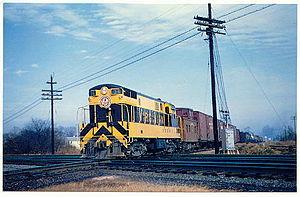
Le Virginian Railway était une compagnie de chemin de fer de classe I localisée dans les états de Virginie et de Virginie-Occidentale. Le VGN fut créé pour transporter le charbon bitumineux de haute qualité du Sud de la Virginie-Occidentale jusqu'au port de Hampton Roads.